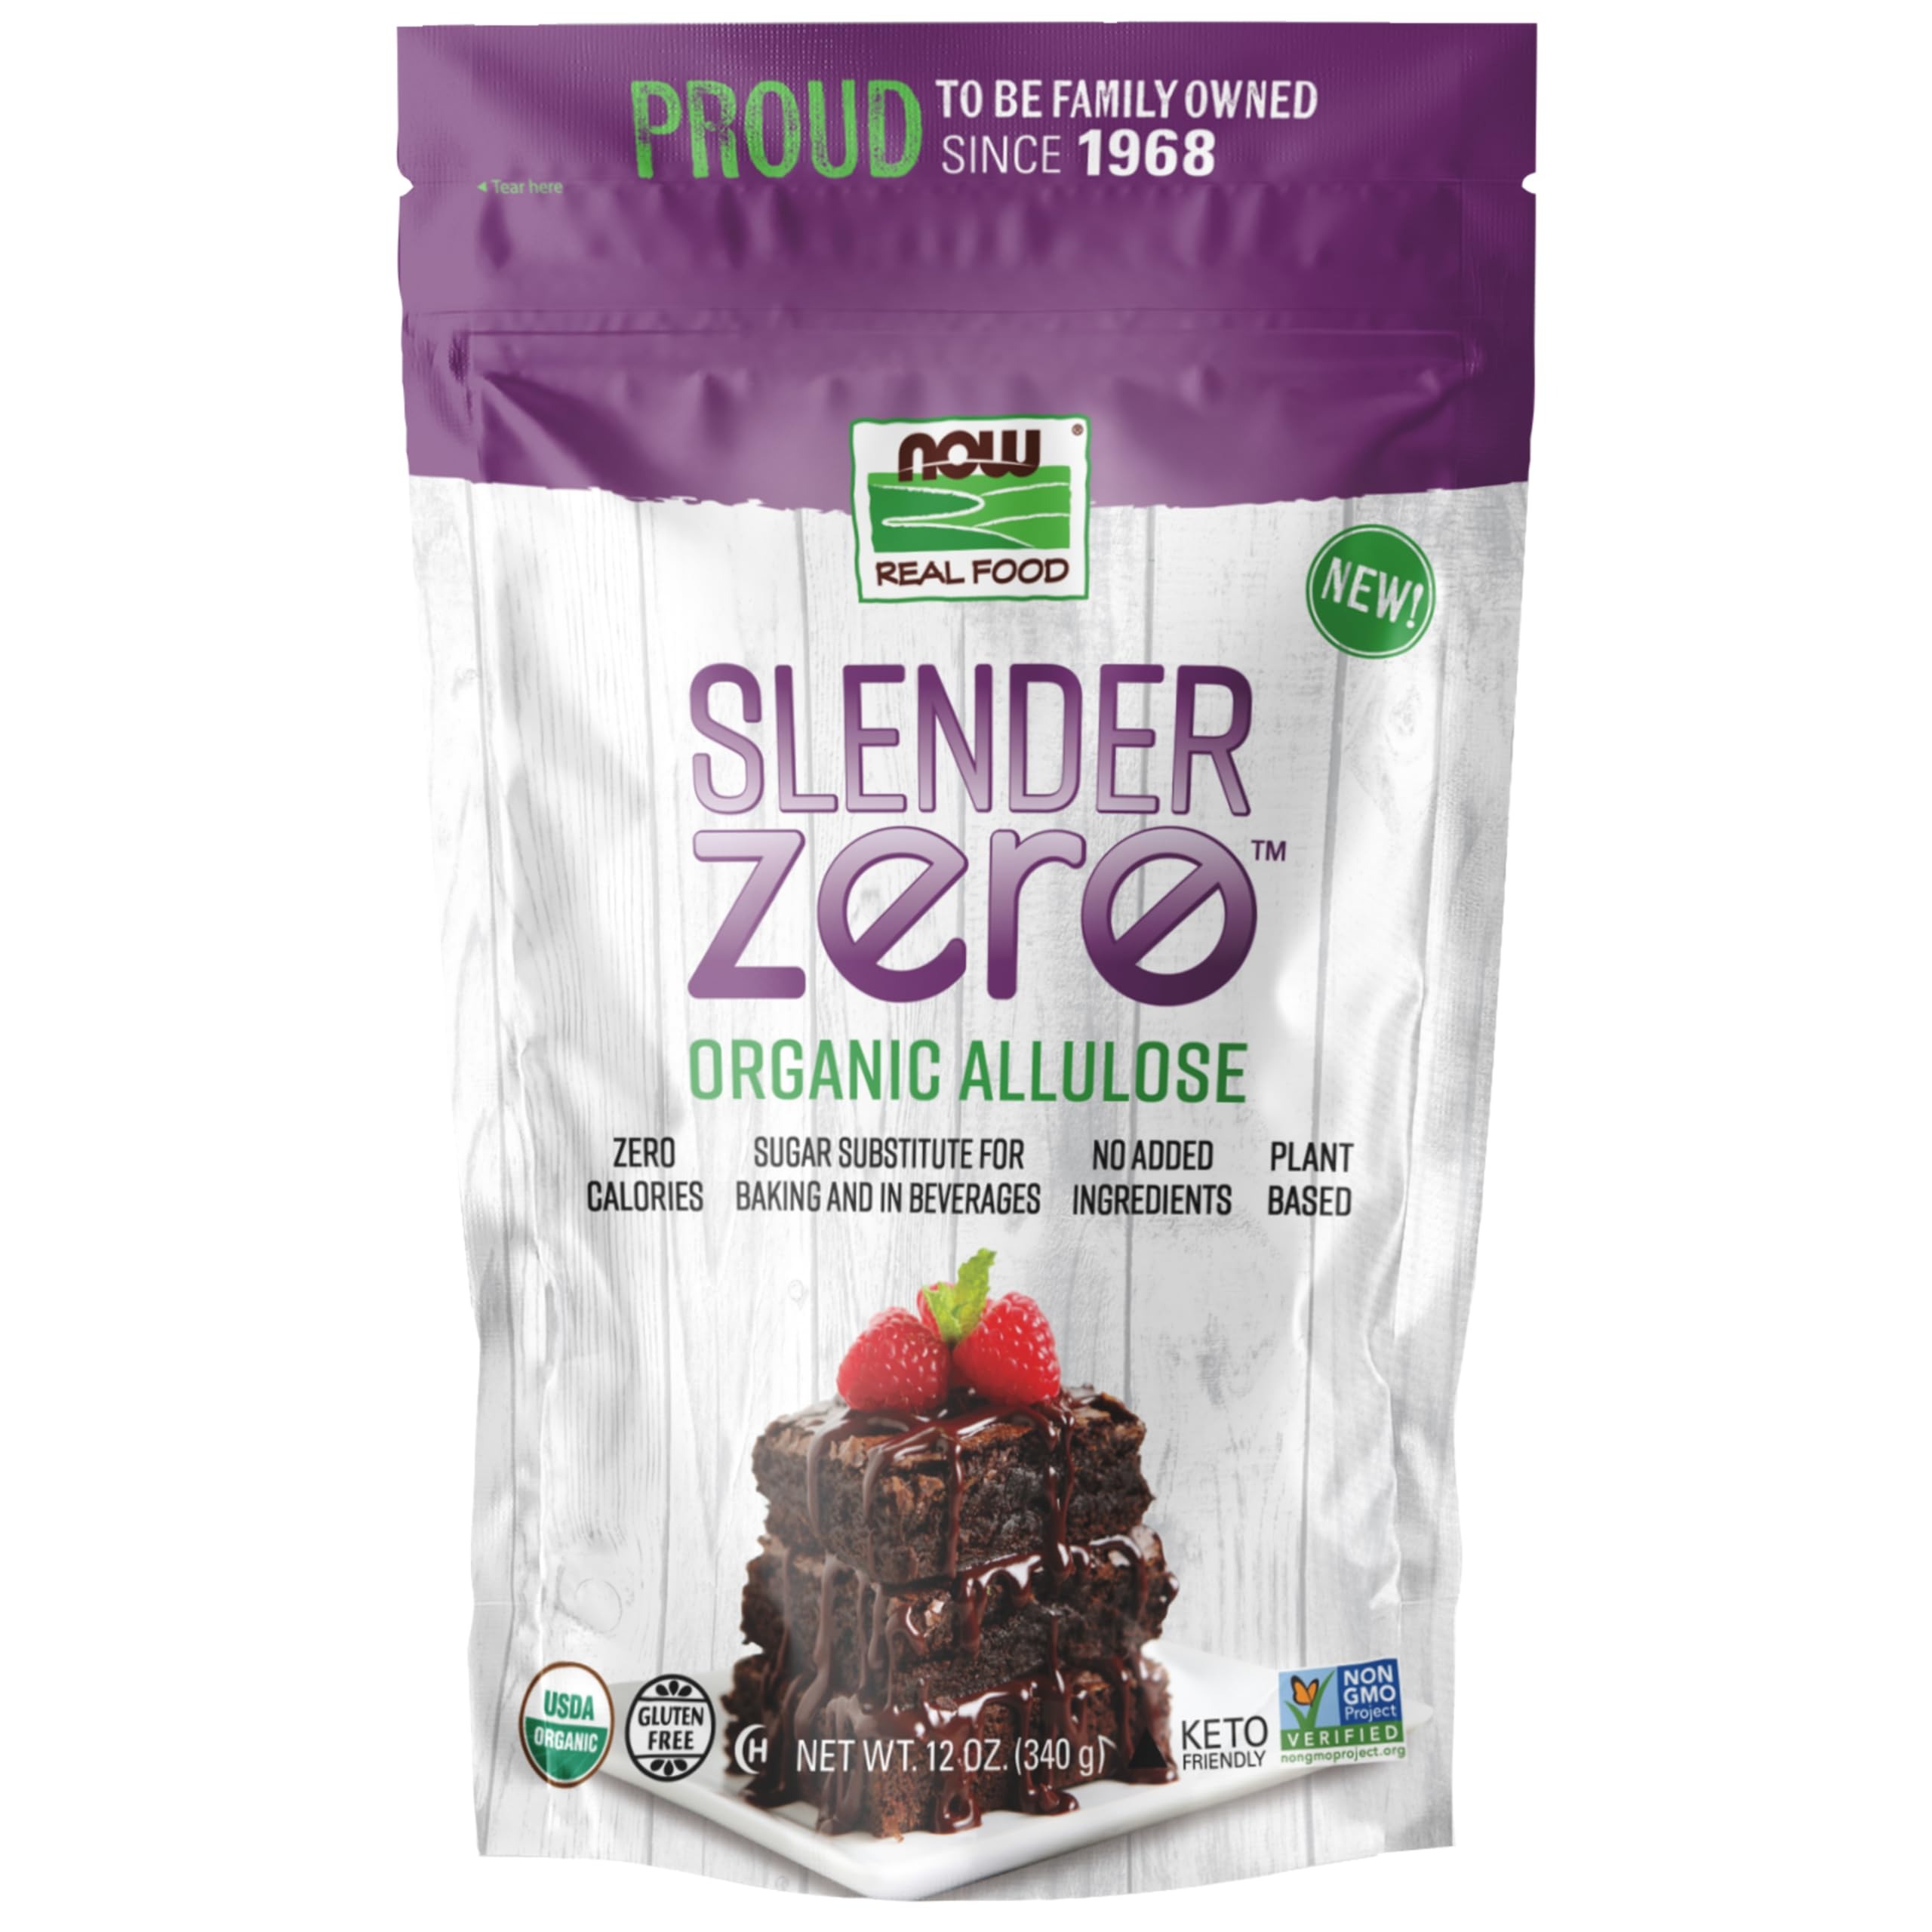
Item Name: NOW Real Food, Slender Zero, Organic Allulose, Zero Calories, Sugar Substitute for Baking and Beverages, No Added Ingredients, Plant Based, 12 oz (340 g)
Bullet Point 1: Allulose is a rare sugar naturally found in raisins, figs, wheat and corn; this allulose is only made from organic, non-GMO corn for an exceptional, delightful taste that’s about 70% as sweet as sugar without all the calories
Bullet Point 2: Offering a texture like sugar, this allulose browns in baking and pairs well with other zero-calorie sweeteners such as monk fruit; it's zero grams net carbs, diabetic-friendly, low glycemic, keto and paleo friendly
Bullet Point 3: One sweet ingredient, no sugar alcohols, no glycemic impact; great for keto friendly snacks and desserts for a healthy lifestyle
Bullet Point 4: Keeping it natural, keeping it real
Bullet Point 5: Packaged in the USA by a family owned and operated company since 1968
Value: 12.0
Unit: Ounce

Price: 10.54